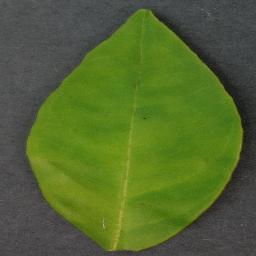
Label: Orange___Haunglongbing_(Citrus_greening)